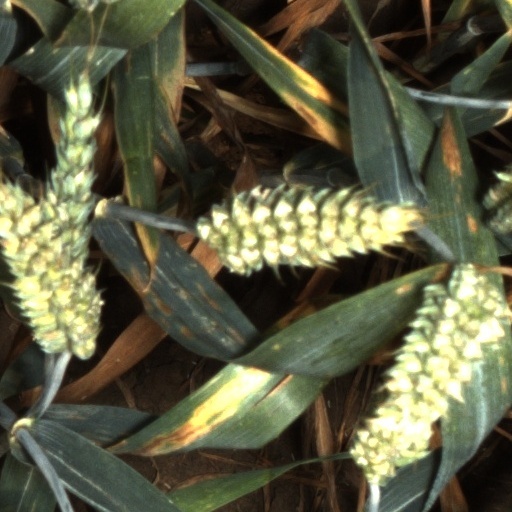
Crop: wheat